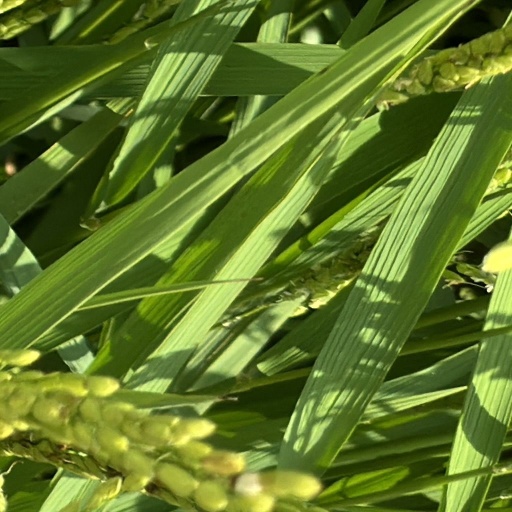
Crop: rice